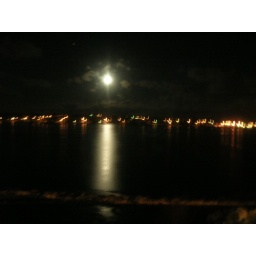
moonlight over harbour from bedroom window